Hachisuka Masakatsu

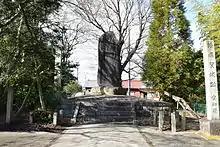
Hachisuka Masakatsu's birthplace monument（Ama, Aichi Prefecture）

The Hachisuka clan were the "kokujin" of the Kaitō District of Owari Province (in present-day Ama District, Aichi Prefecture). They controlled water transport on the Kiso River. Their knowledge of local terrain made them useful to the Oda and Saitō clans, although they remained independent of control of the powerful clans.